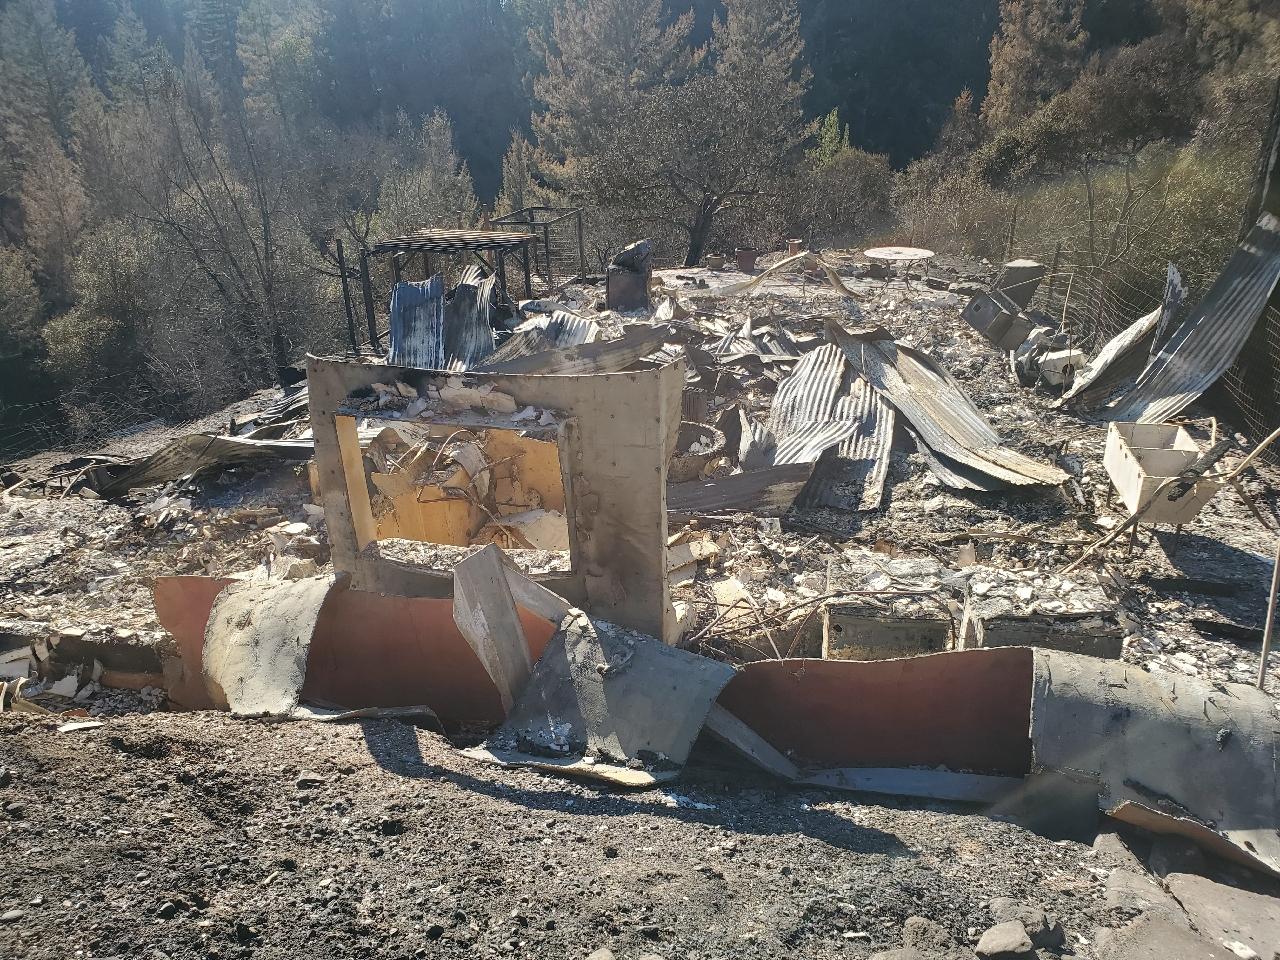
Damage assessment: destroyed